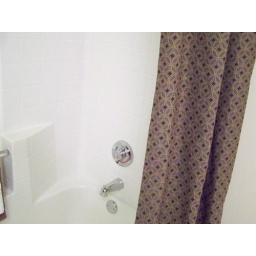
Faucet in bathtub in #2 bath